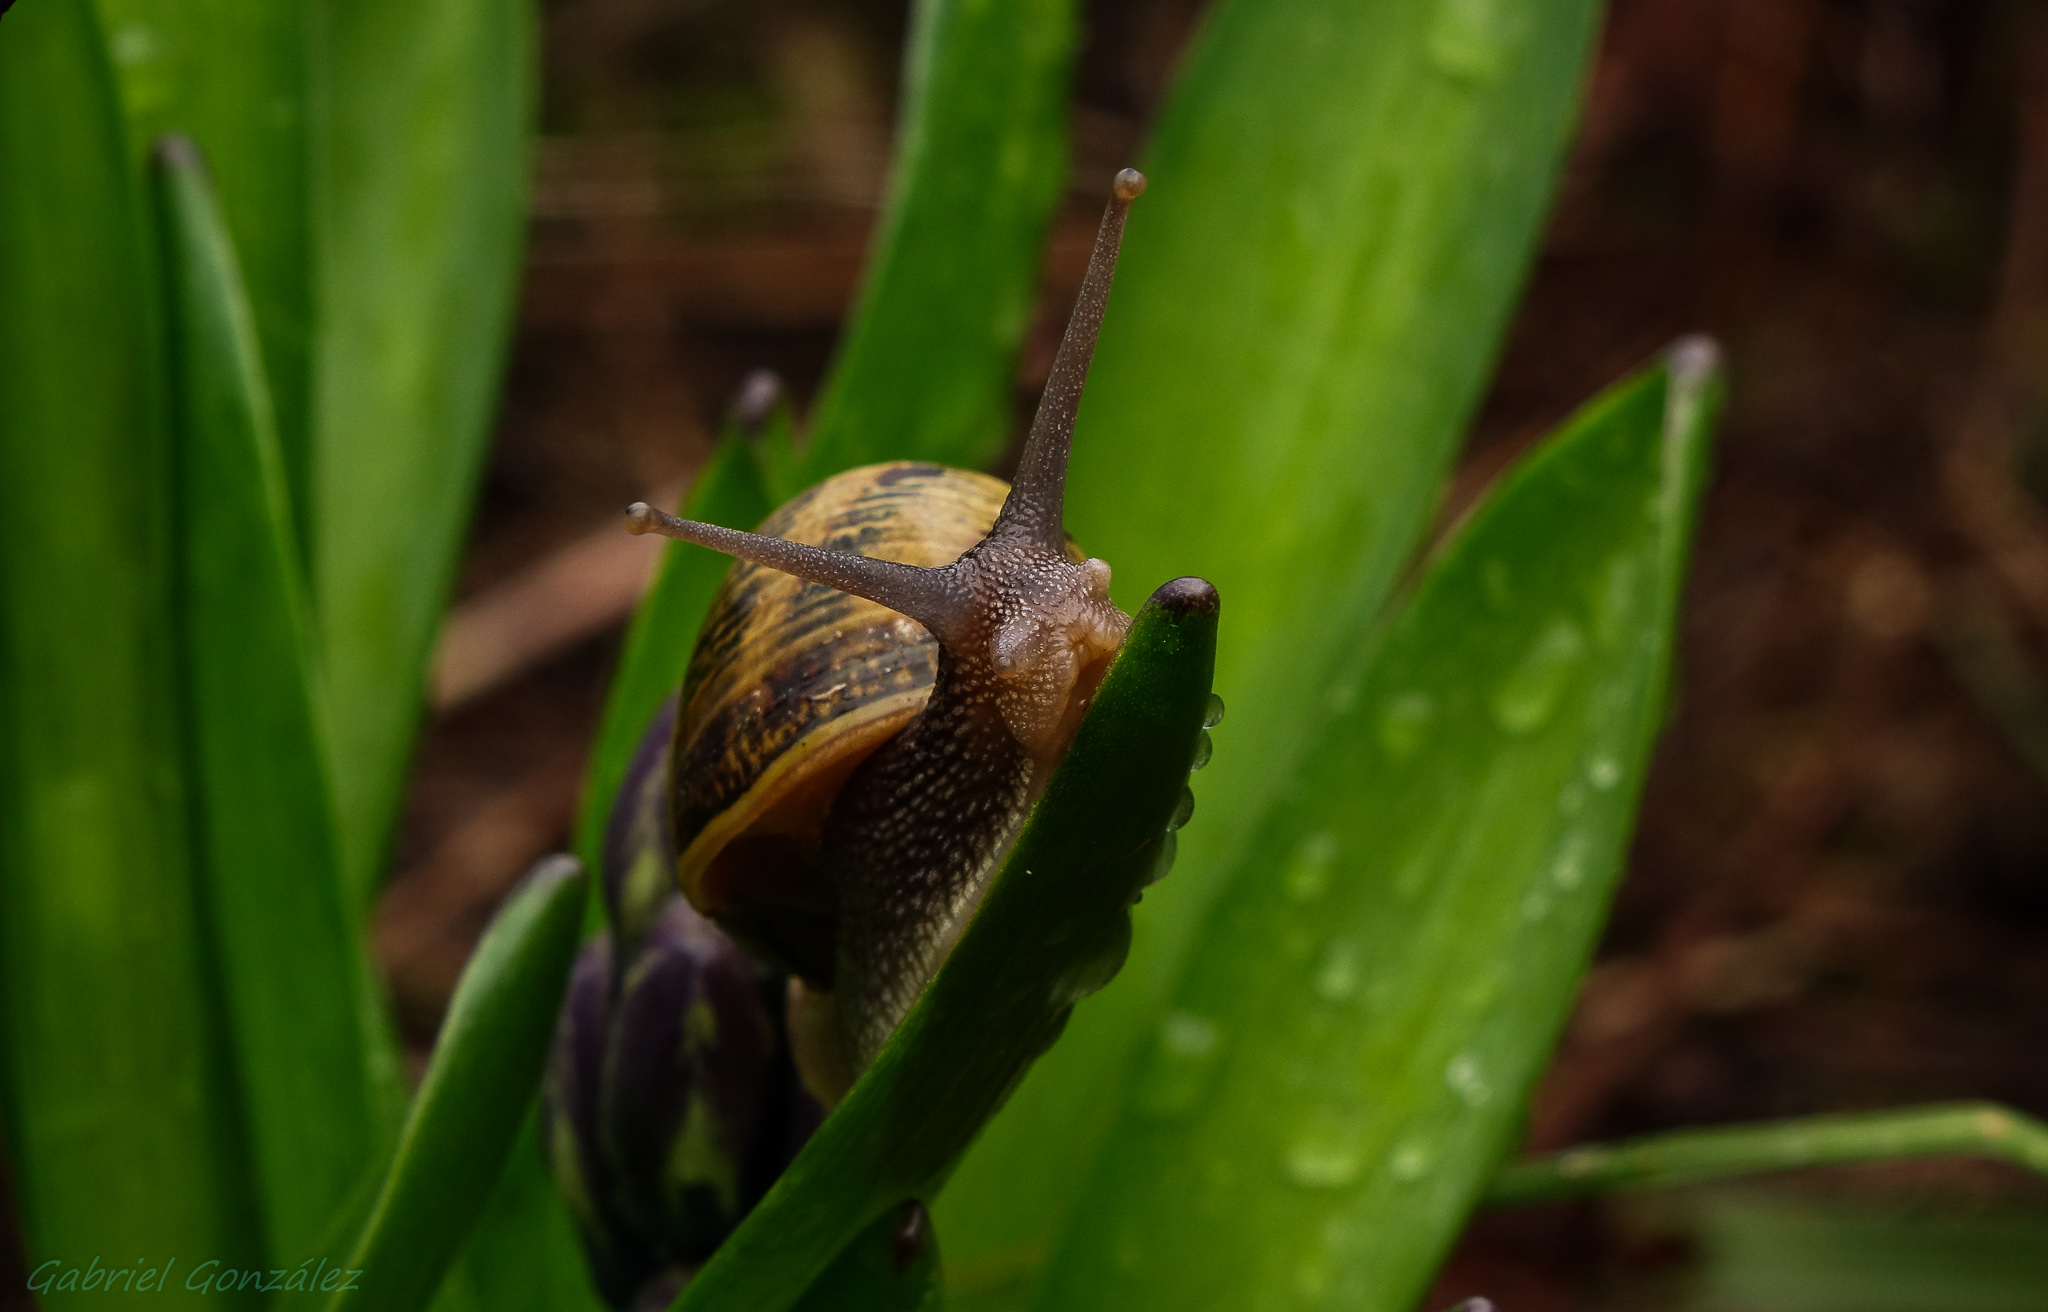
nature, plant, flower, green, macro, botany, amphibian, flora, fauna, invertebrate, close up, animals, snails, ggl1, gaby1, xovesphoto, animales, sonyrx10, rx10, caracoles, gphoto, gabrielcorua, xelodegalicia, macro photography, plant stem